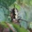
Label: spider